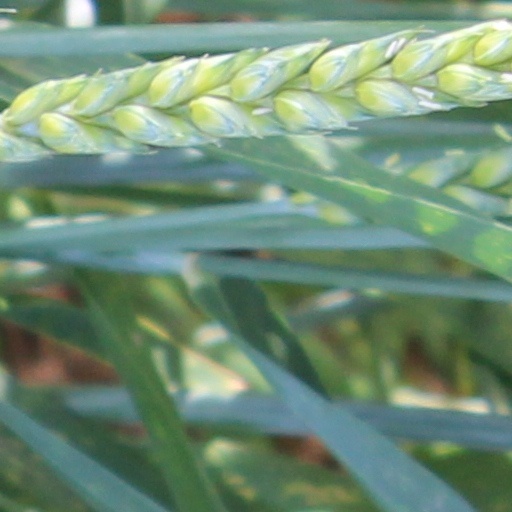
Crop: wheat